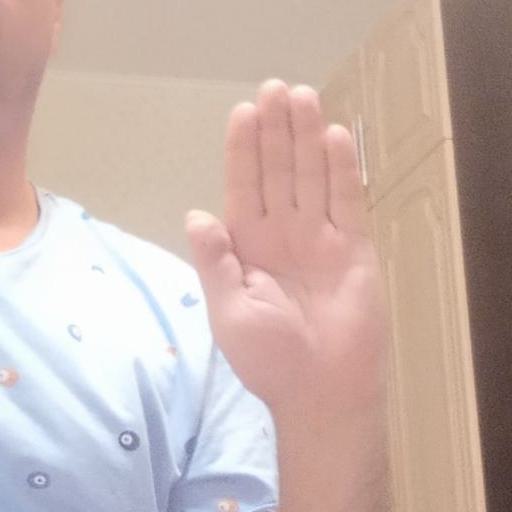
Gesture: stop